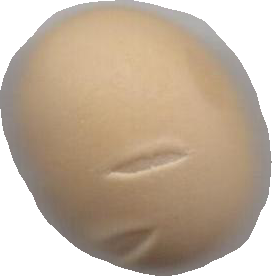
Variety: Grobogan